Richard Armitage (government official)

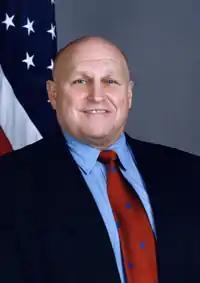
Armitage in 2003

Richard Lee Armitage (April 26, 1945 – April 13, 2025) was an American diplomat and government official. A graduate of the United States Naval Academy, Armitage served as a U.S. Navy officer in three combat tours of duty in the Vietnam War as a riverine warfare advisor. After leaving active duty, he served in a number of civil-service roles under Republican administrations. He worked as an aide to Senator Bob Dole before serving in various posts in the Defense Department and State Department.